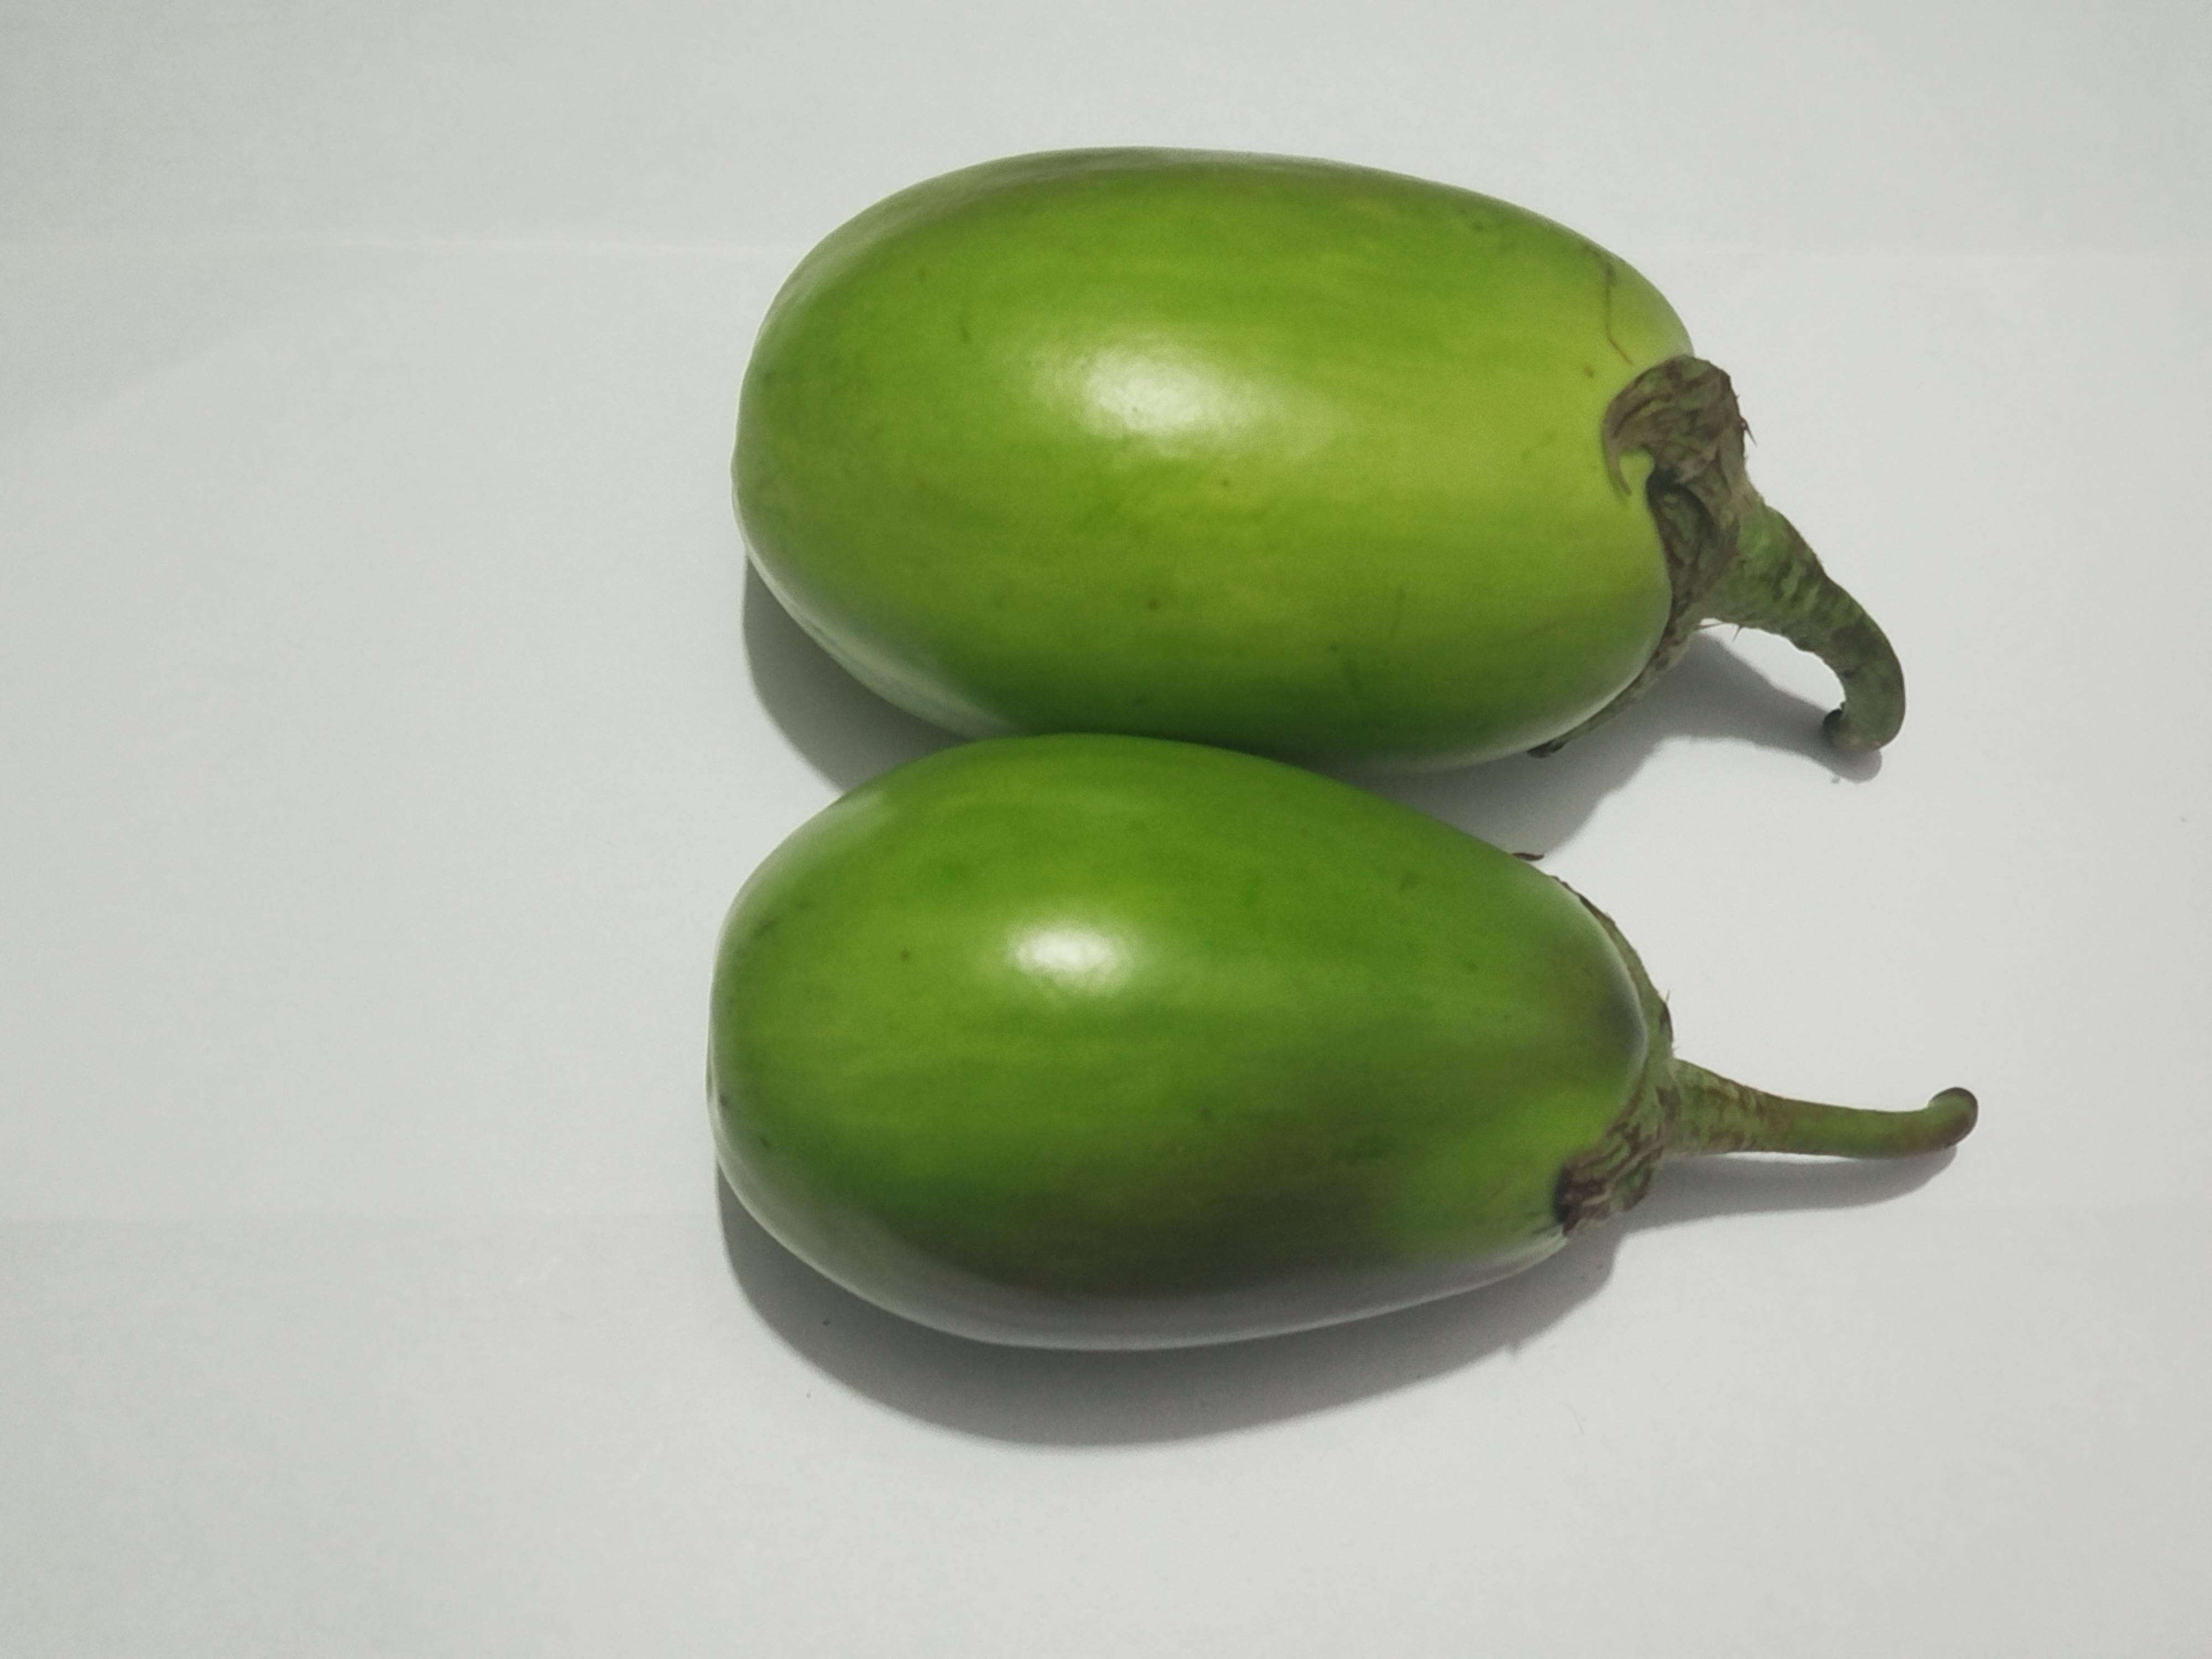
Label: Brinjal